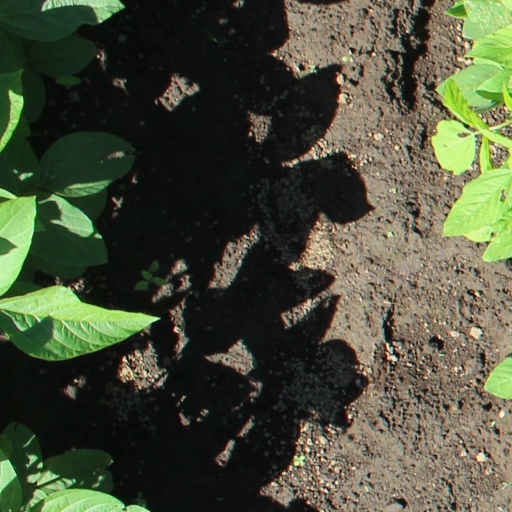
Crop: soybean